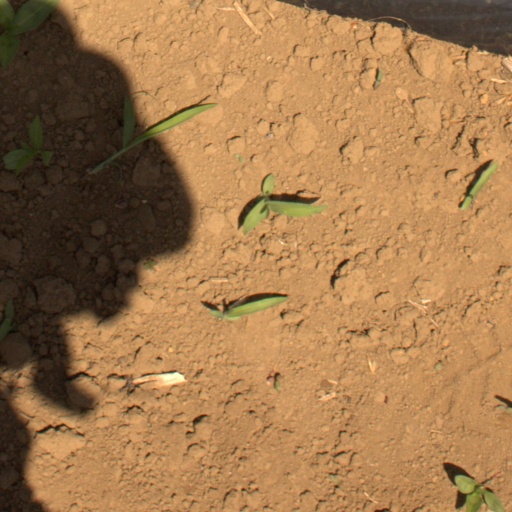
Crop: Jerusalem artichoke